Romantic hero

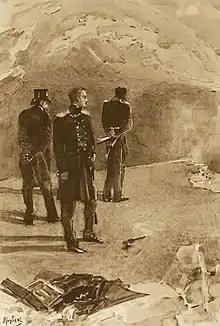
Grigory Pechorin from Mikhail Lermontov's novel "A Hero of Our Time" (1840)

The Romantic hero is a literary archetype referring to a character that rejects established norms and conventions, has been rejected by society, and has themselves at the center of their own existence. The Romantic hero is often the protagonist in a literary work, and the primary focus is on the character's thoughts rather than their actions.